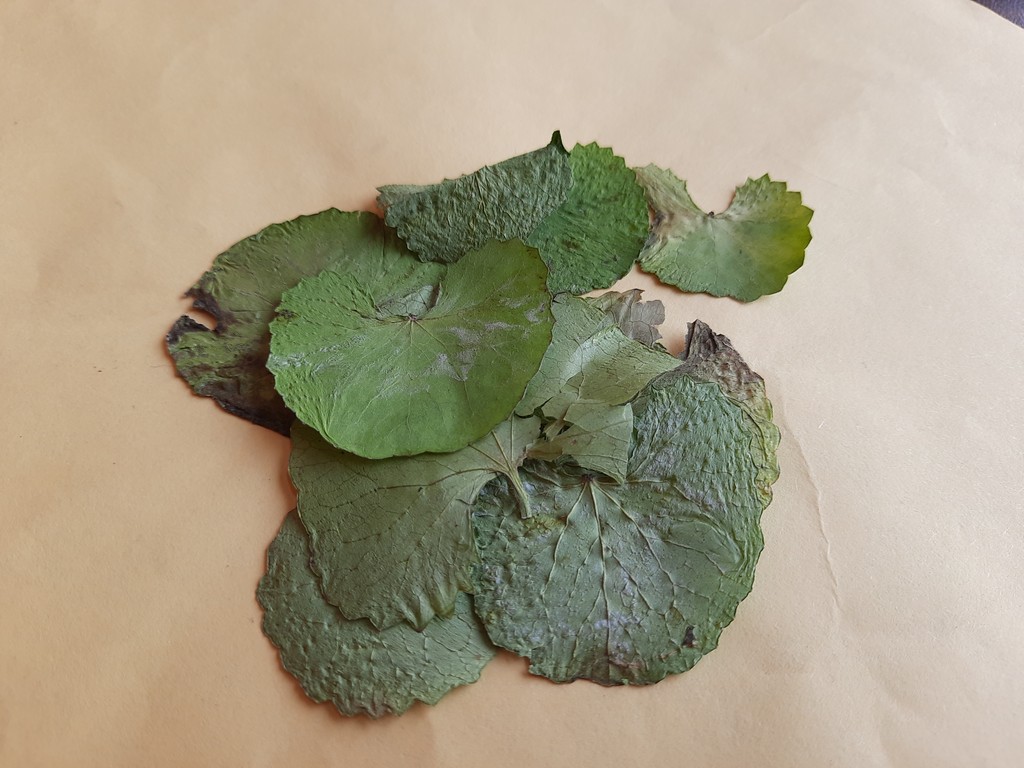
Label: Dried